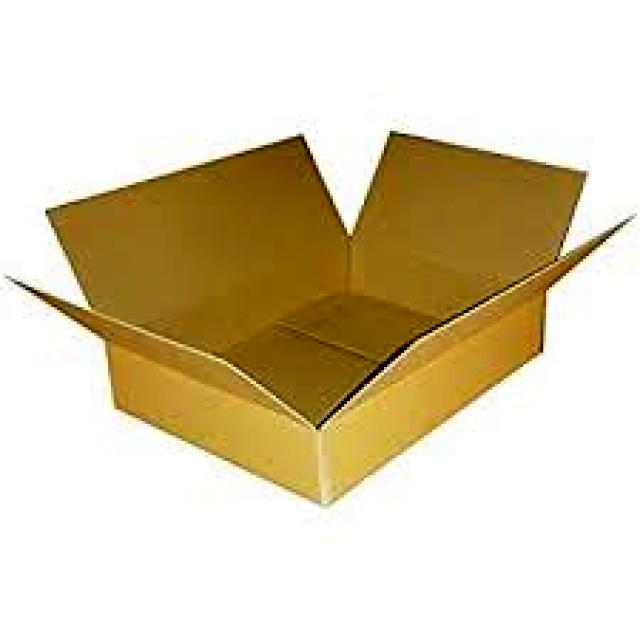
Label: Cardboard